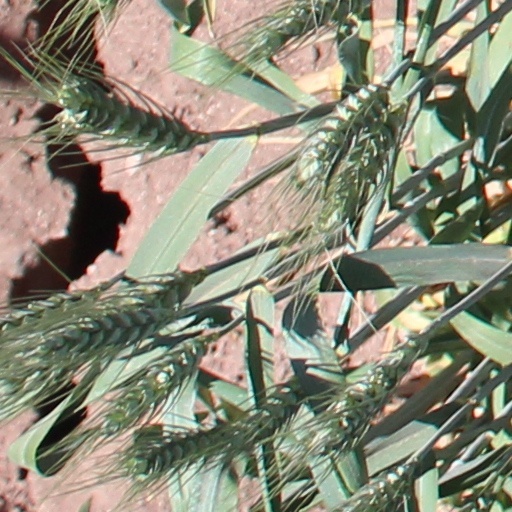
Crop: wheat